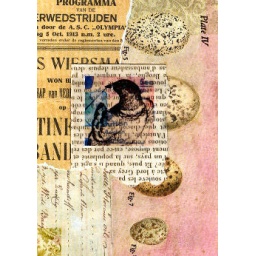
ATC made with paper scraps, watercolor crayons, and the bird image is made by using the packing tape transfer technique